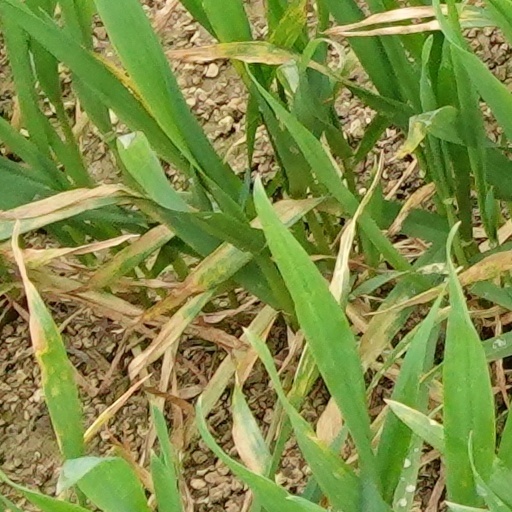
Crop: wheat